Munnodi

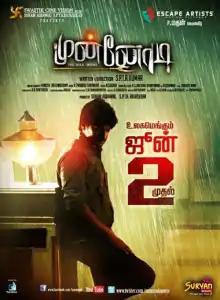

Munnodi is a 2017 Tamil-language masala film written and directed by SPTA Kumar. The film stars Harish and Yamini Bhaskar in the lead roles, marking their Tamil debuts. Malayalam actors Sijoy Varghese, Arjuna, Ranjith Velayudhan, and Pavel Navageethan play supporting roles. The music was composed by K Prabu Shankar. The film was released on 2 June 2017 to negative reviews.